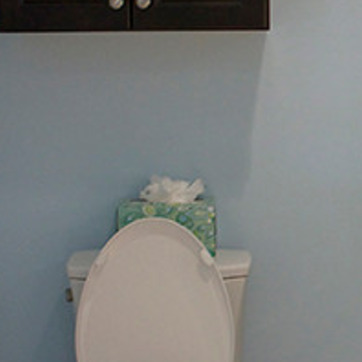
Material: paper